Isuzu MU

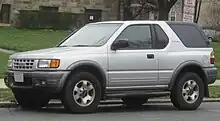
1999 Isuzu Amigo (US)

In October 1995, Holden of Australia and New Zealand introduced the MU under the Holden "Frontera" badge in Australia and Holden "Wizard" badge in New Zealand. Designated the "UT" or "M7" series, the Holden was based on the three-door body and manufactured in the United Kingdom. It was offered in one level of trim, the "Sport 4×4", offered solely with a manual transmission.